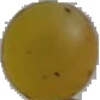
Label: Grape White 3